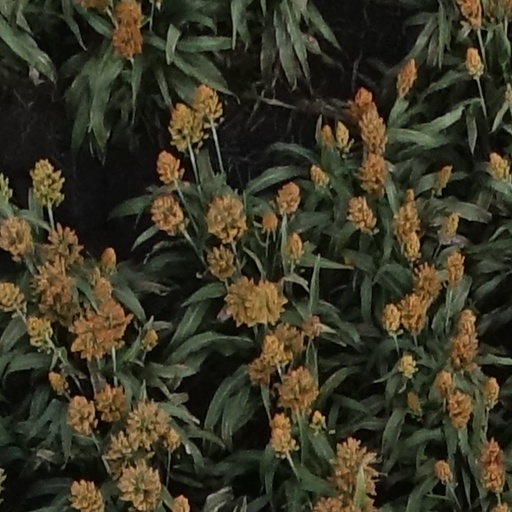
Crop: sorghum